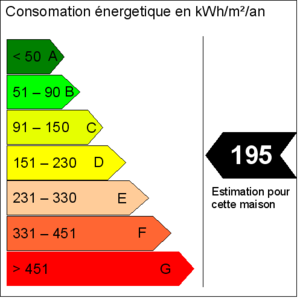
L’isolation thermique désigne l'ensemble des techniques mises en œuvre pour limiter les transferts de chaleur entre un milieu chaud et un milieu froid. L'isolation thermique est utilisée dans de nombreux domaines incluant notamment : le bâtiment, l'industrie, l'automobile, la chaîne du froid, la cuisine et le textile